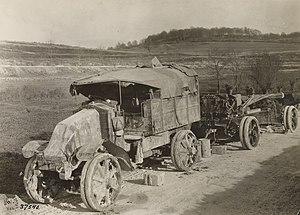
Le Renault EG est un tracteur d'artillerie lourd proposé à l'Armée française par le constructeur français Renault en 1914. Il sera produit jusqu'en 1918.